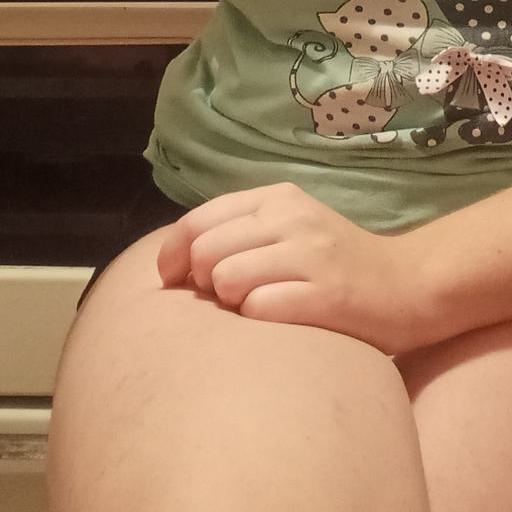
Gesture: no_gesture